Bill Uhl

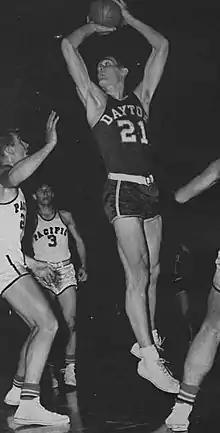
Uhl from the 1955 "Daytonian"

William George Uhl Sr. (January 7, 1933 – December 24, 2022) was an American basketball player. The center was a consensus second team All-American player at the University of Dayton in 1956.